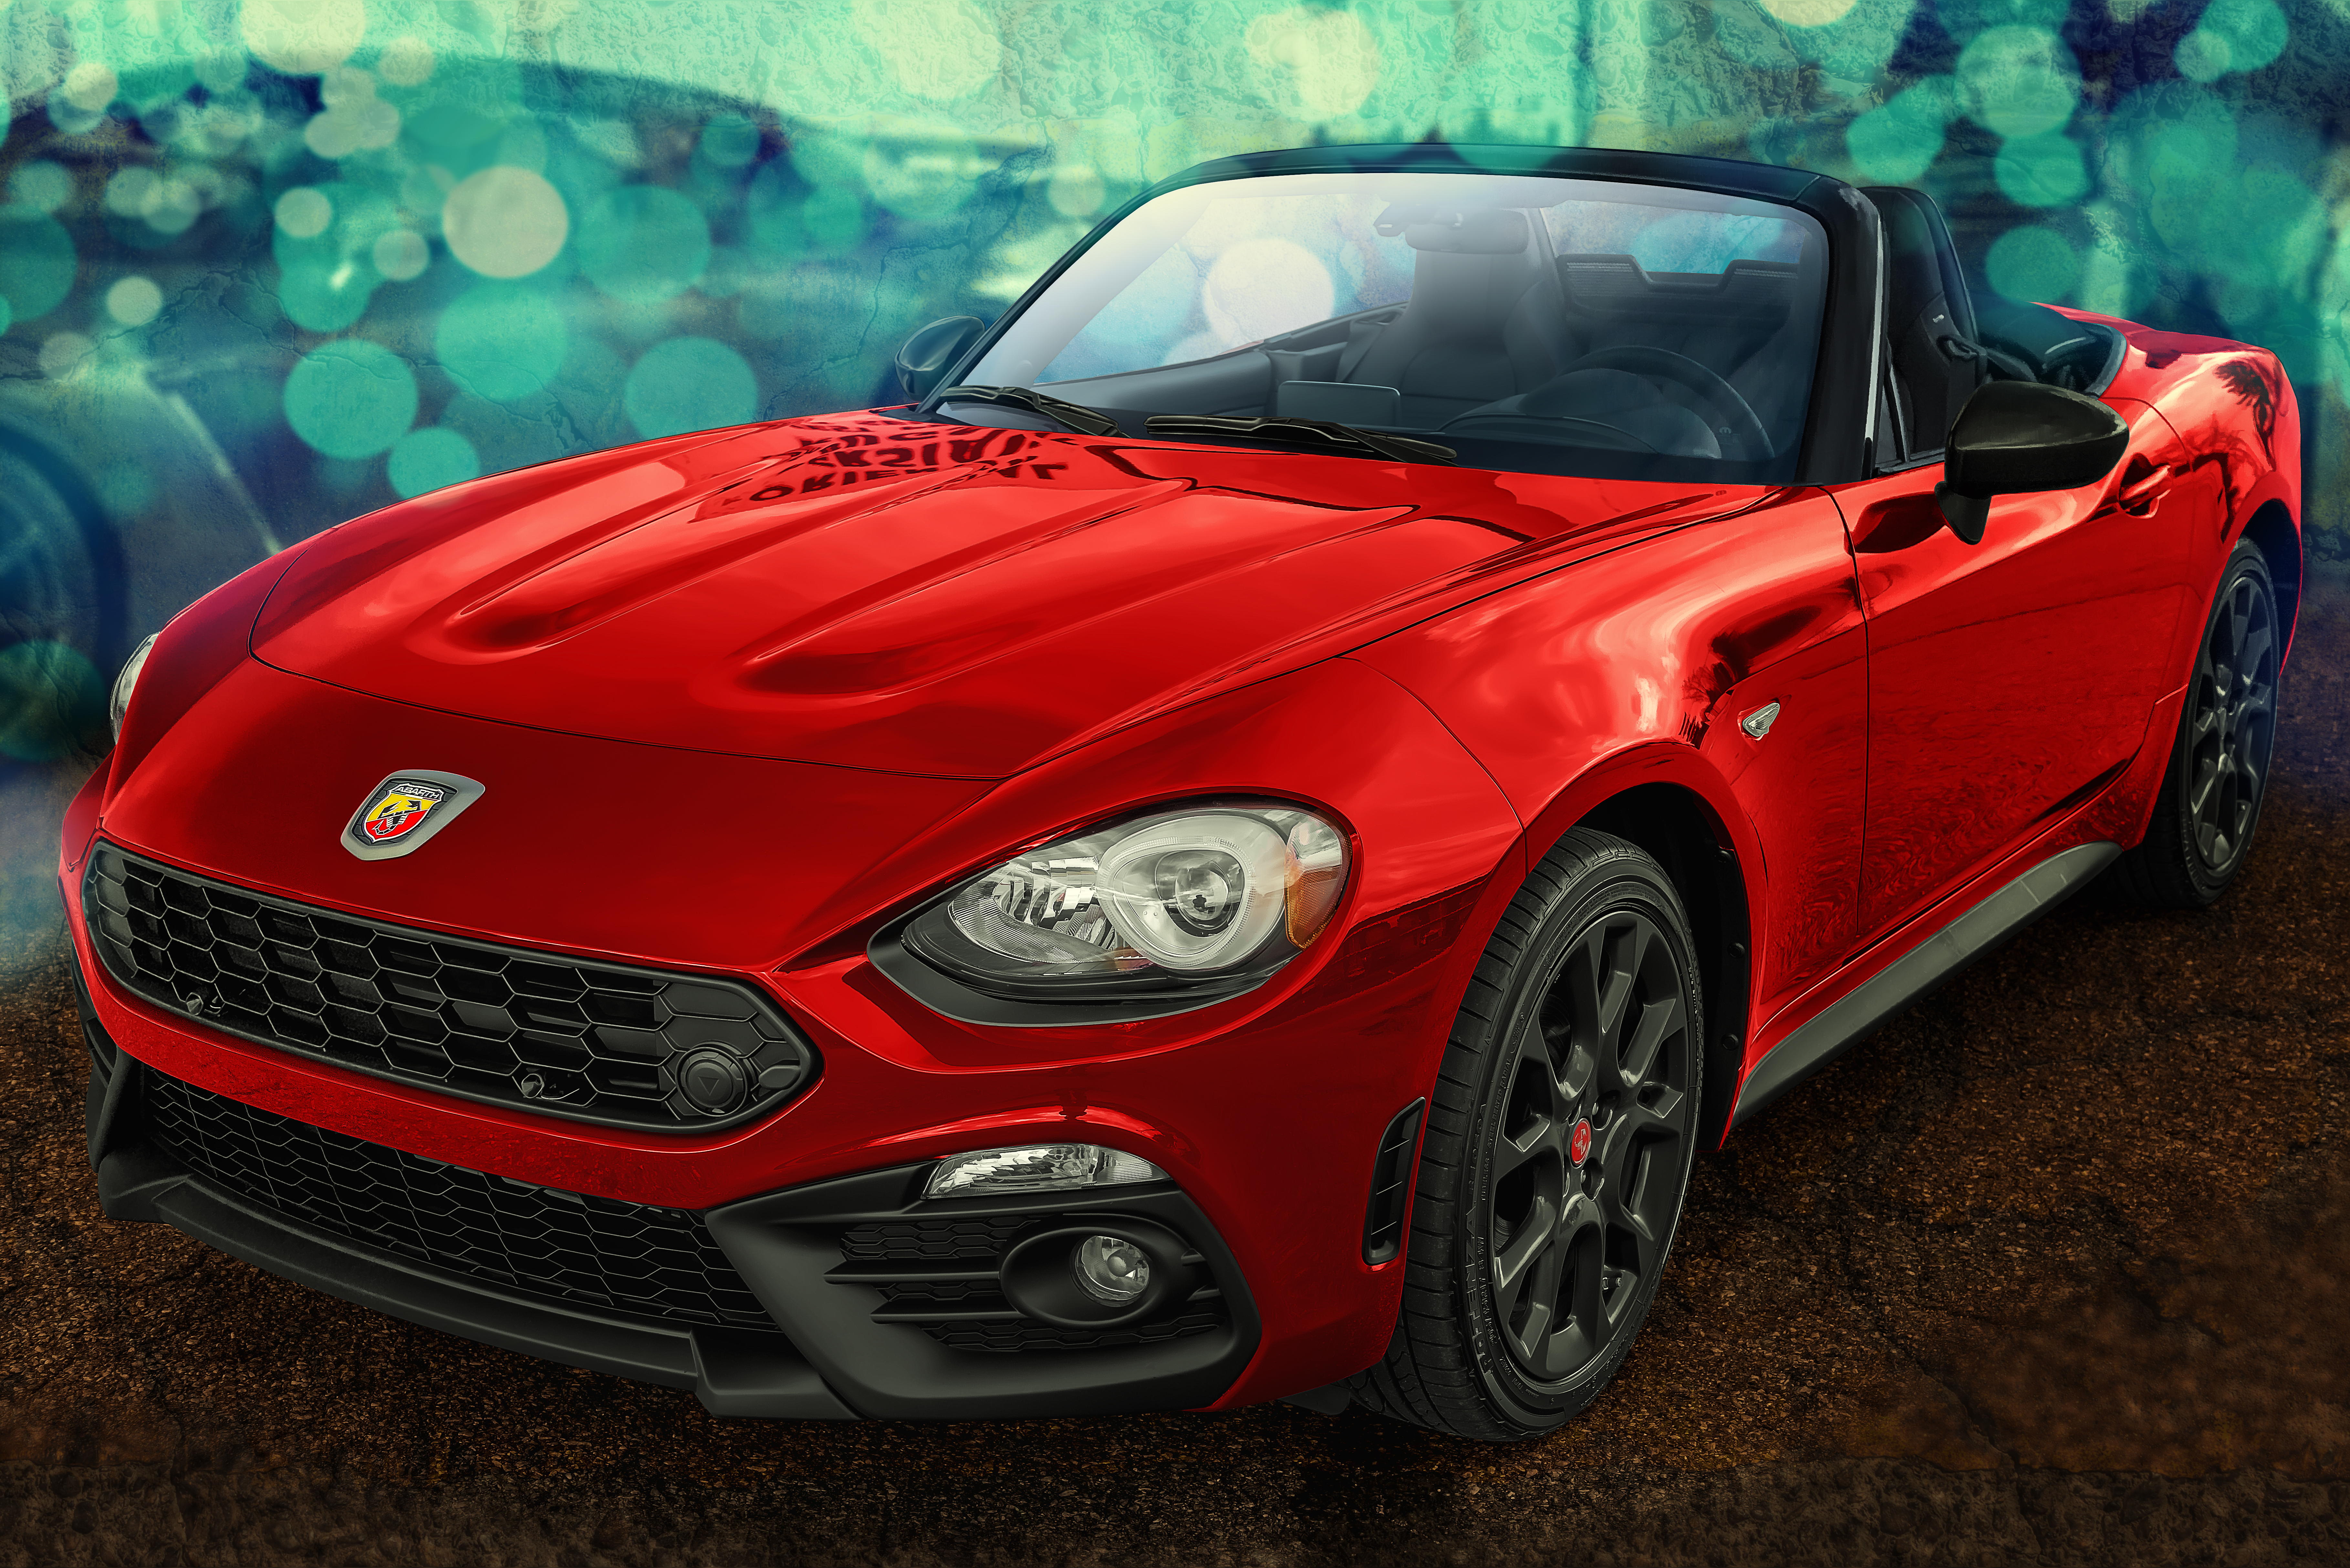
124 spider, 124 Spider Abarth, abarth, auto, automobile, automotive photography, Automotive Portrait, BuzSim, car, car photography, car show, Cars and Coffee, Cars and Coffee of Hendersonville, Cars and Coffee of Hendersonville NC, coche, colorful, Composite Image, digital art, dof, fiat, FIAT 124 Spider, FIAT 124 Spider Abarth, FIAT Abarth, FIAT Spider, FIAT Spider Abarth, Hendersonville, Hendersonville Cars and Coffee, Hendersonville NC, Hendersonville North Carolina, Hooterville, HVL, nc, photoshop, Photoshop Composite, Photoshop Lens Blur, red car, Spider Abarth, Topaz BuzSim Effect, Topaz Filter, Topaz Simplify, Topaz Software, vehicle, vendimia, voiture, western nc, Western North Carolina, WNC, World Cars, World Of Clothing, motor vehicle, land vehicle, red, automotive design, sports car, convertible, supercar, personal luxury car, luxury vehicle, performance car, automotive wheel system, automotive exterior, wheel, mid size car, city car, auto show, coupe